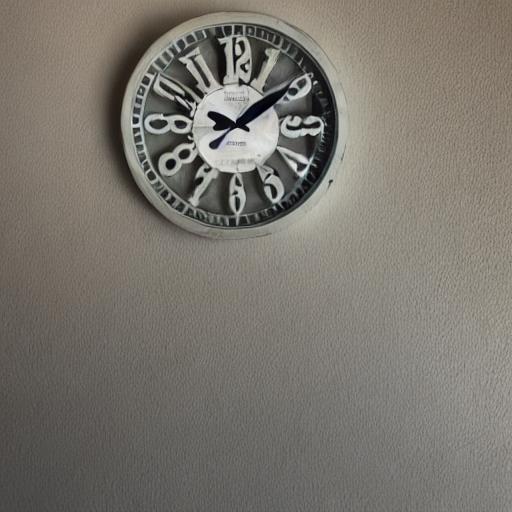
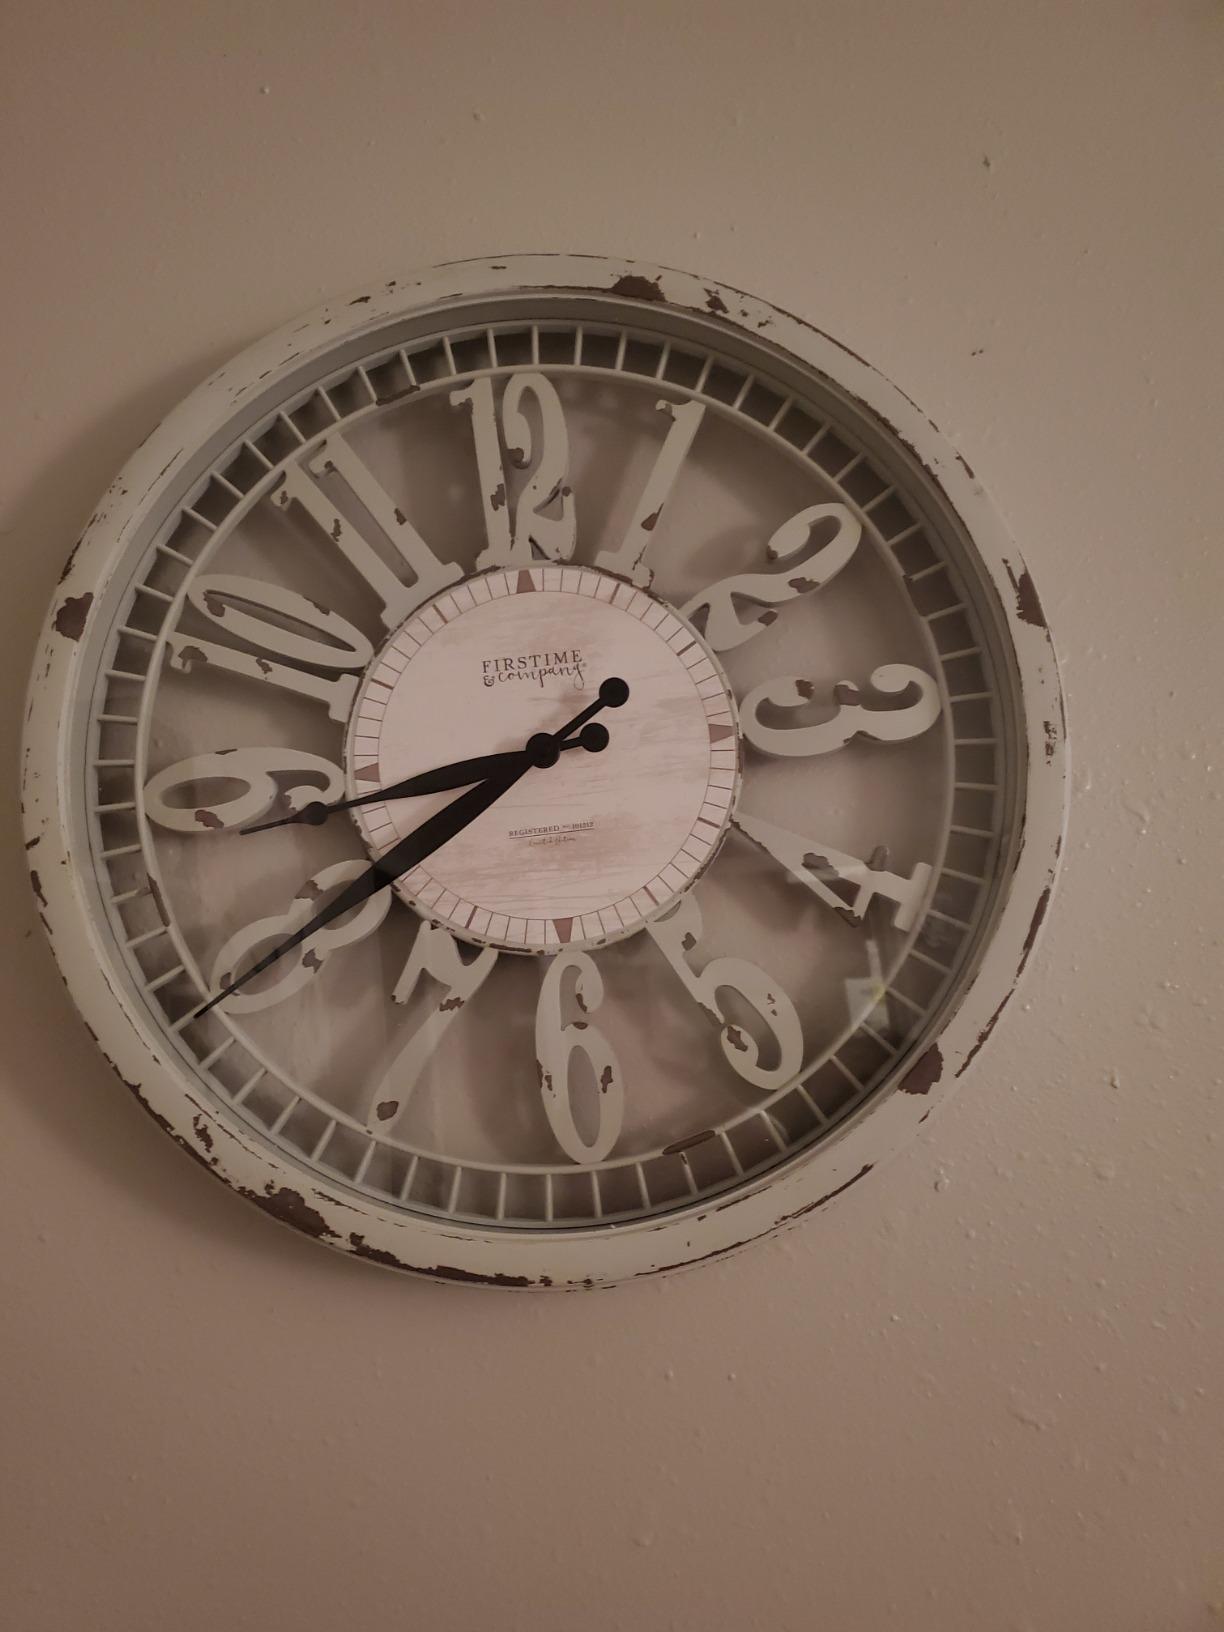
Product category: clock
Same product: no